Government Engineering College, Kozhikode

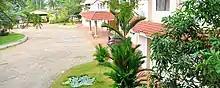
GECKKD main block

Government Engineering College Kozhikode (GECK) is one of nine Government Engineering Colleges in Kerala under the Directorate of Technical Education, Kerala. GECKKD was started in the year 1999 with B.Tech. programs in Applied Electronics and Instrumentation Engineering (AE &I), Chemical Engineering (Ch.E), and Mechanical Engineering (ME). Civil Engineering (CE) program was started in the year 2006 and Electronics and Communication Engineering (ECE) program was started in the year 2012. In addition to B.Tech. programs, the college conducts M.Tech. programmes in Signal Processing (AE &I), Energy Systems Analysis and Design (ME) and Computer-Aided Process Design (Ch. E).